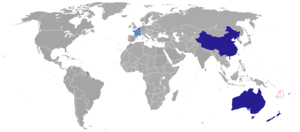
Voici les représentations diplomatiques du Vanuatu à l'étranger: